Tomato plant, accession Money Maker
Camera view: bottom (45 deg); turntable rotation: 90 degrees
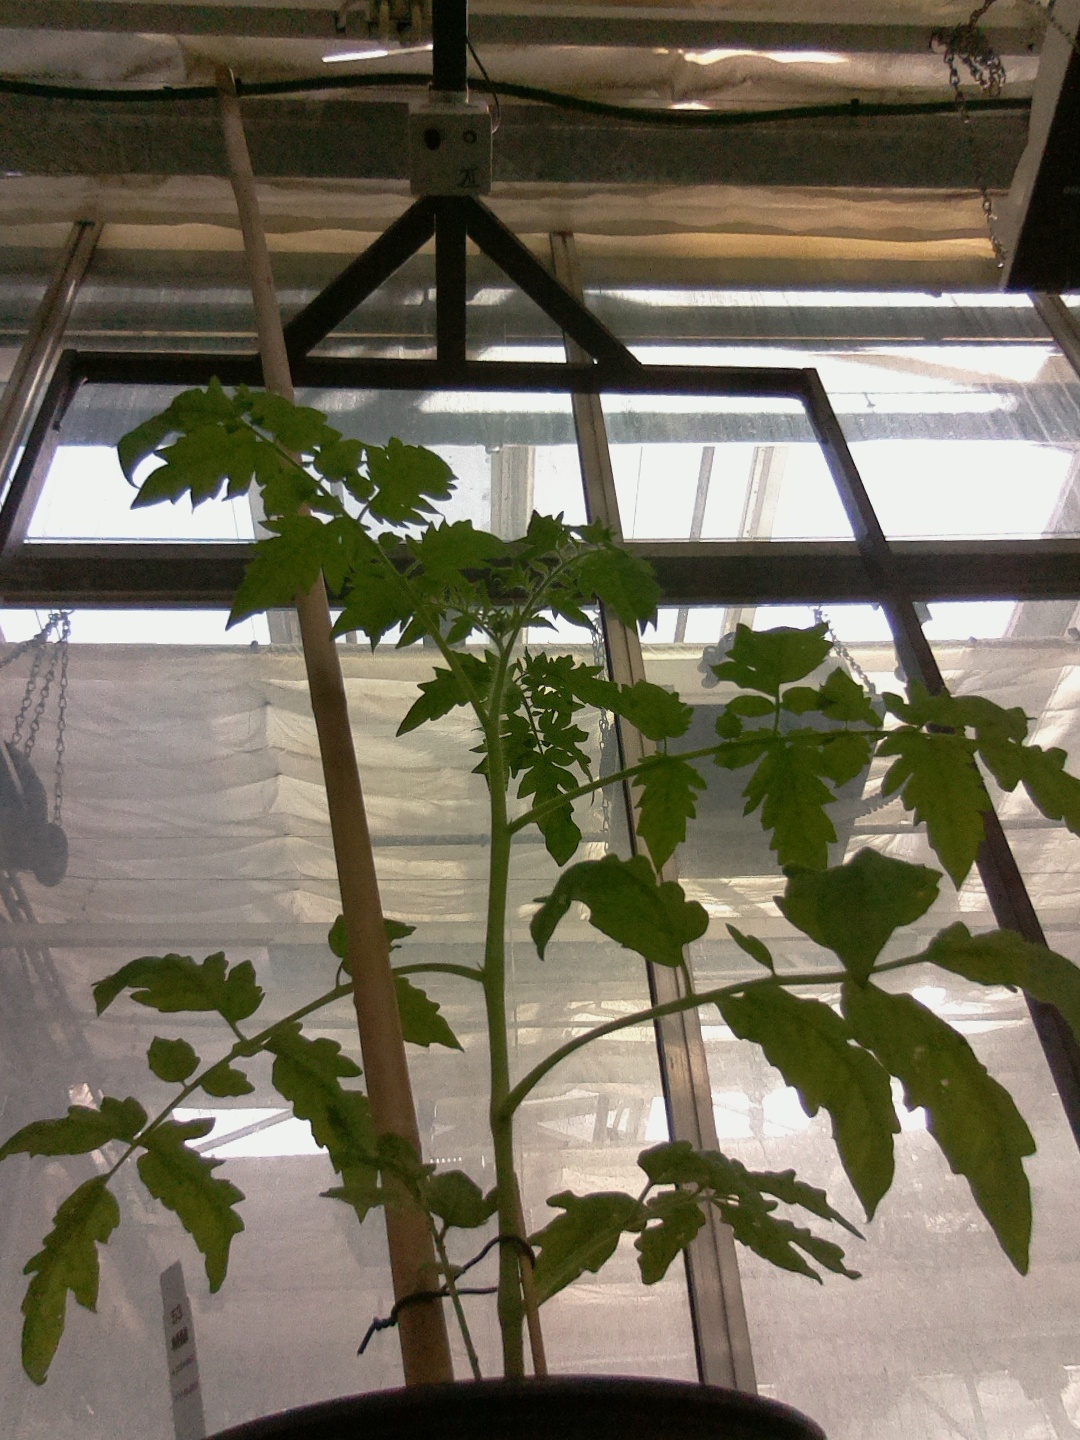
BBCH growth stage 15: 10 of true leaves visible